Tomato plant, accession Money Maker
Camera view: bottom (45 deg); turntable rotation: 60 degrees
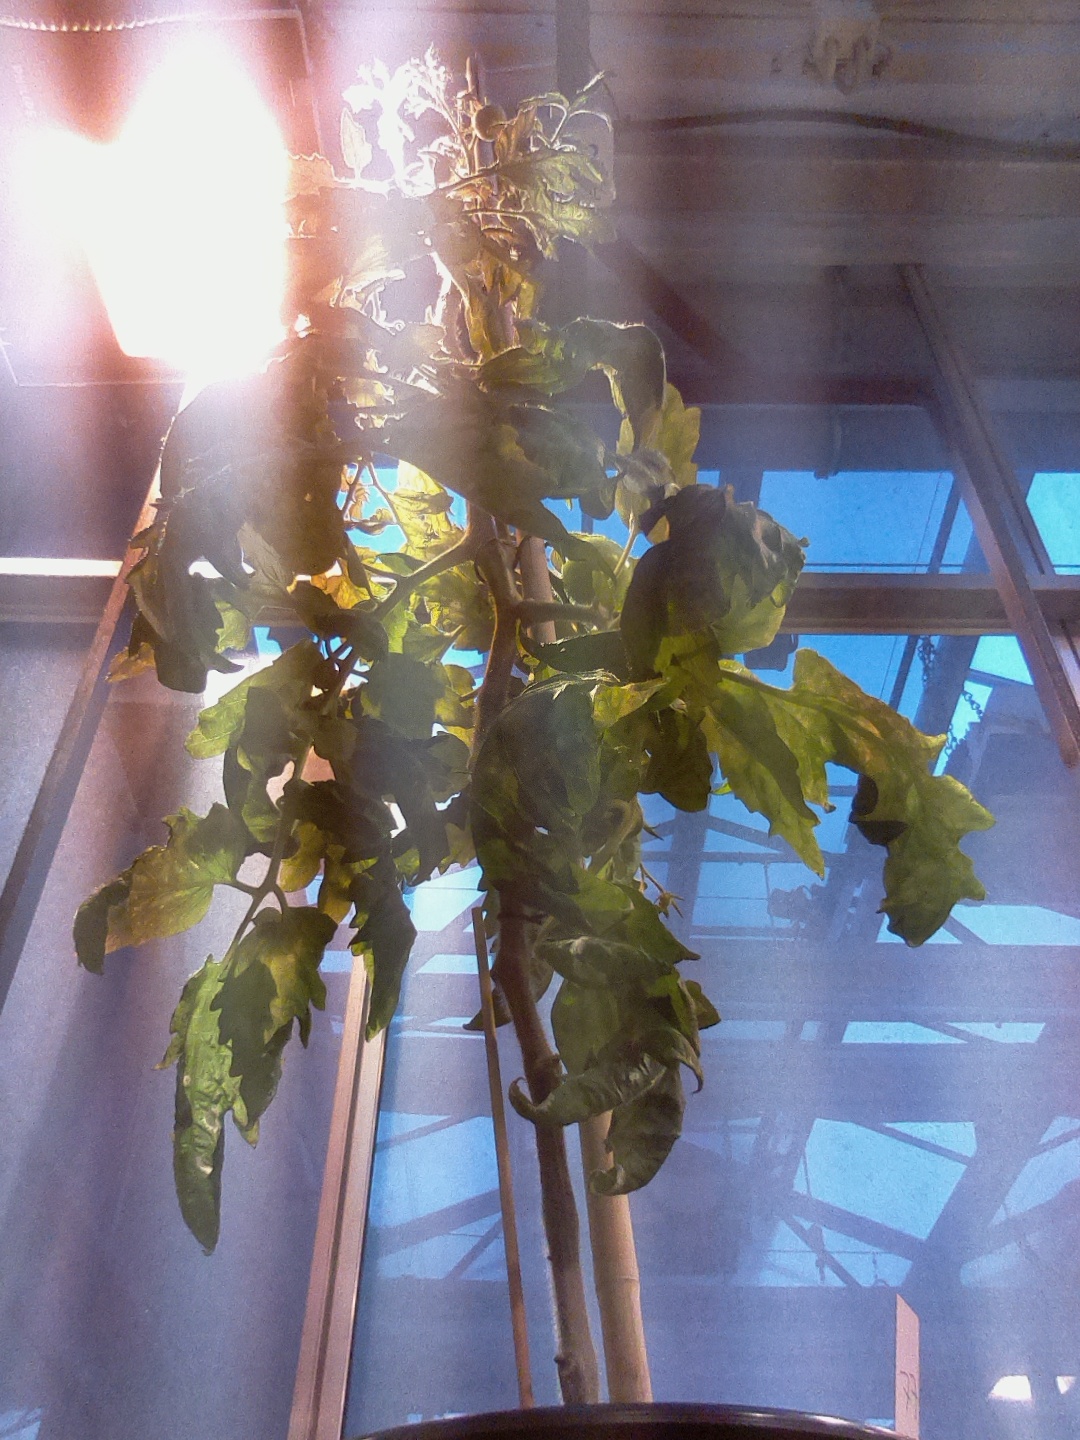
BBCH growth stage 77: 70%-80% of final fruit size